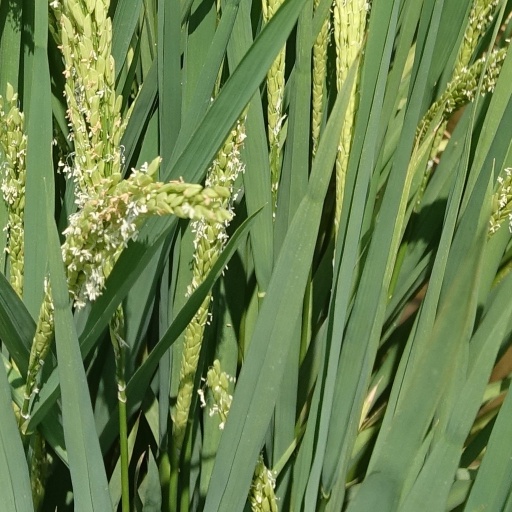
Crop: rice